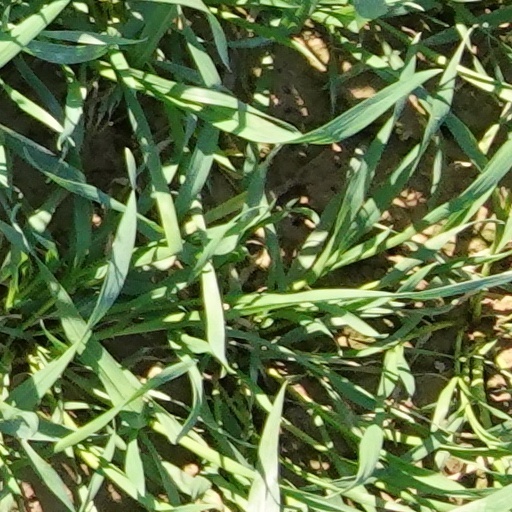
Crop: wheat